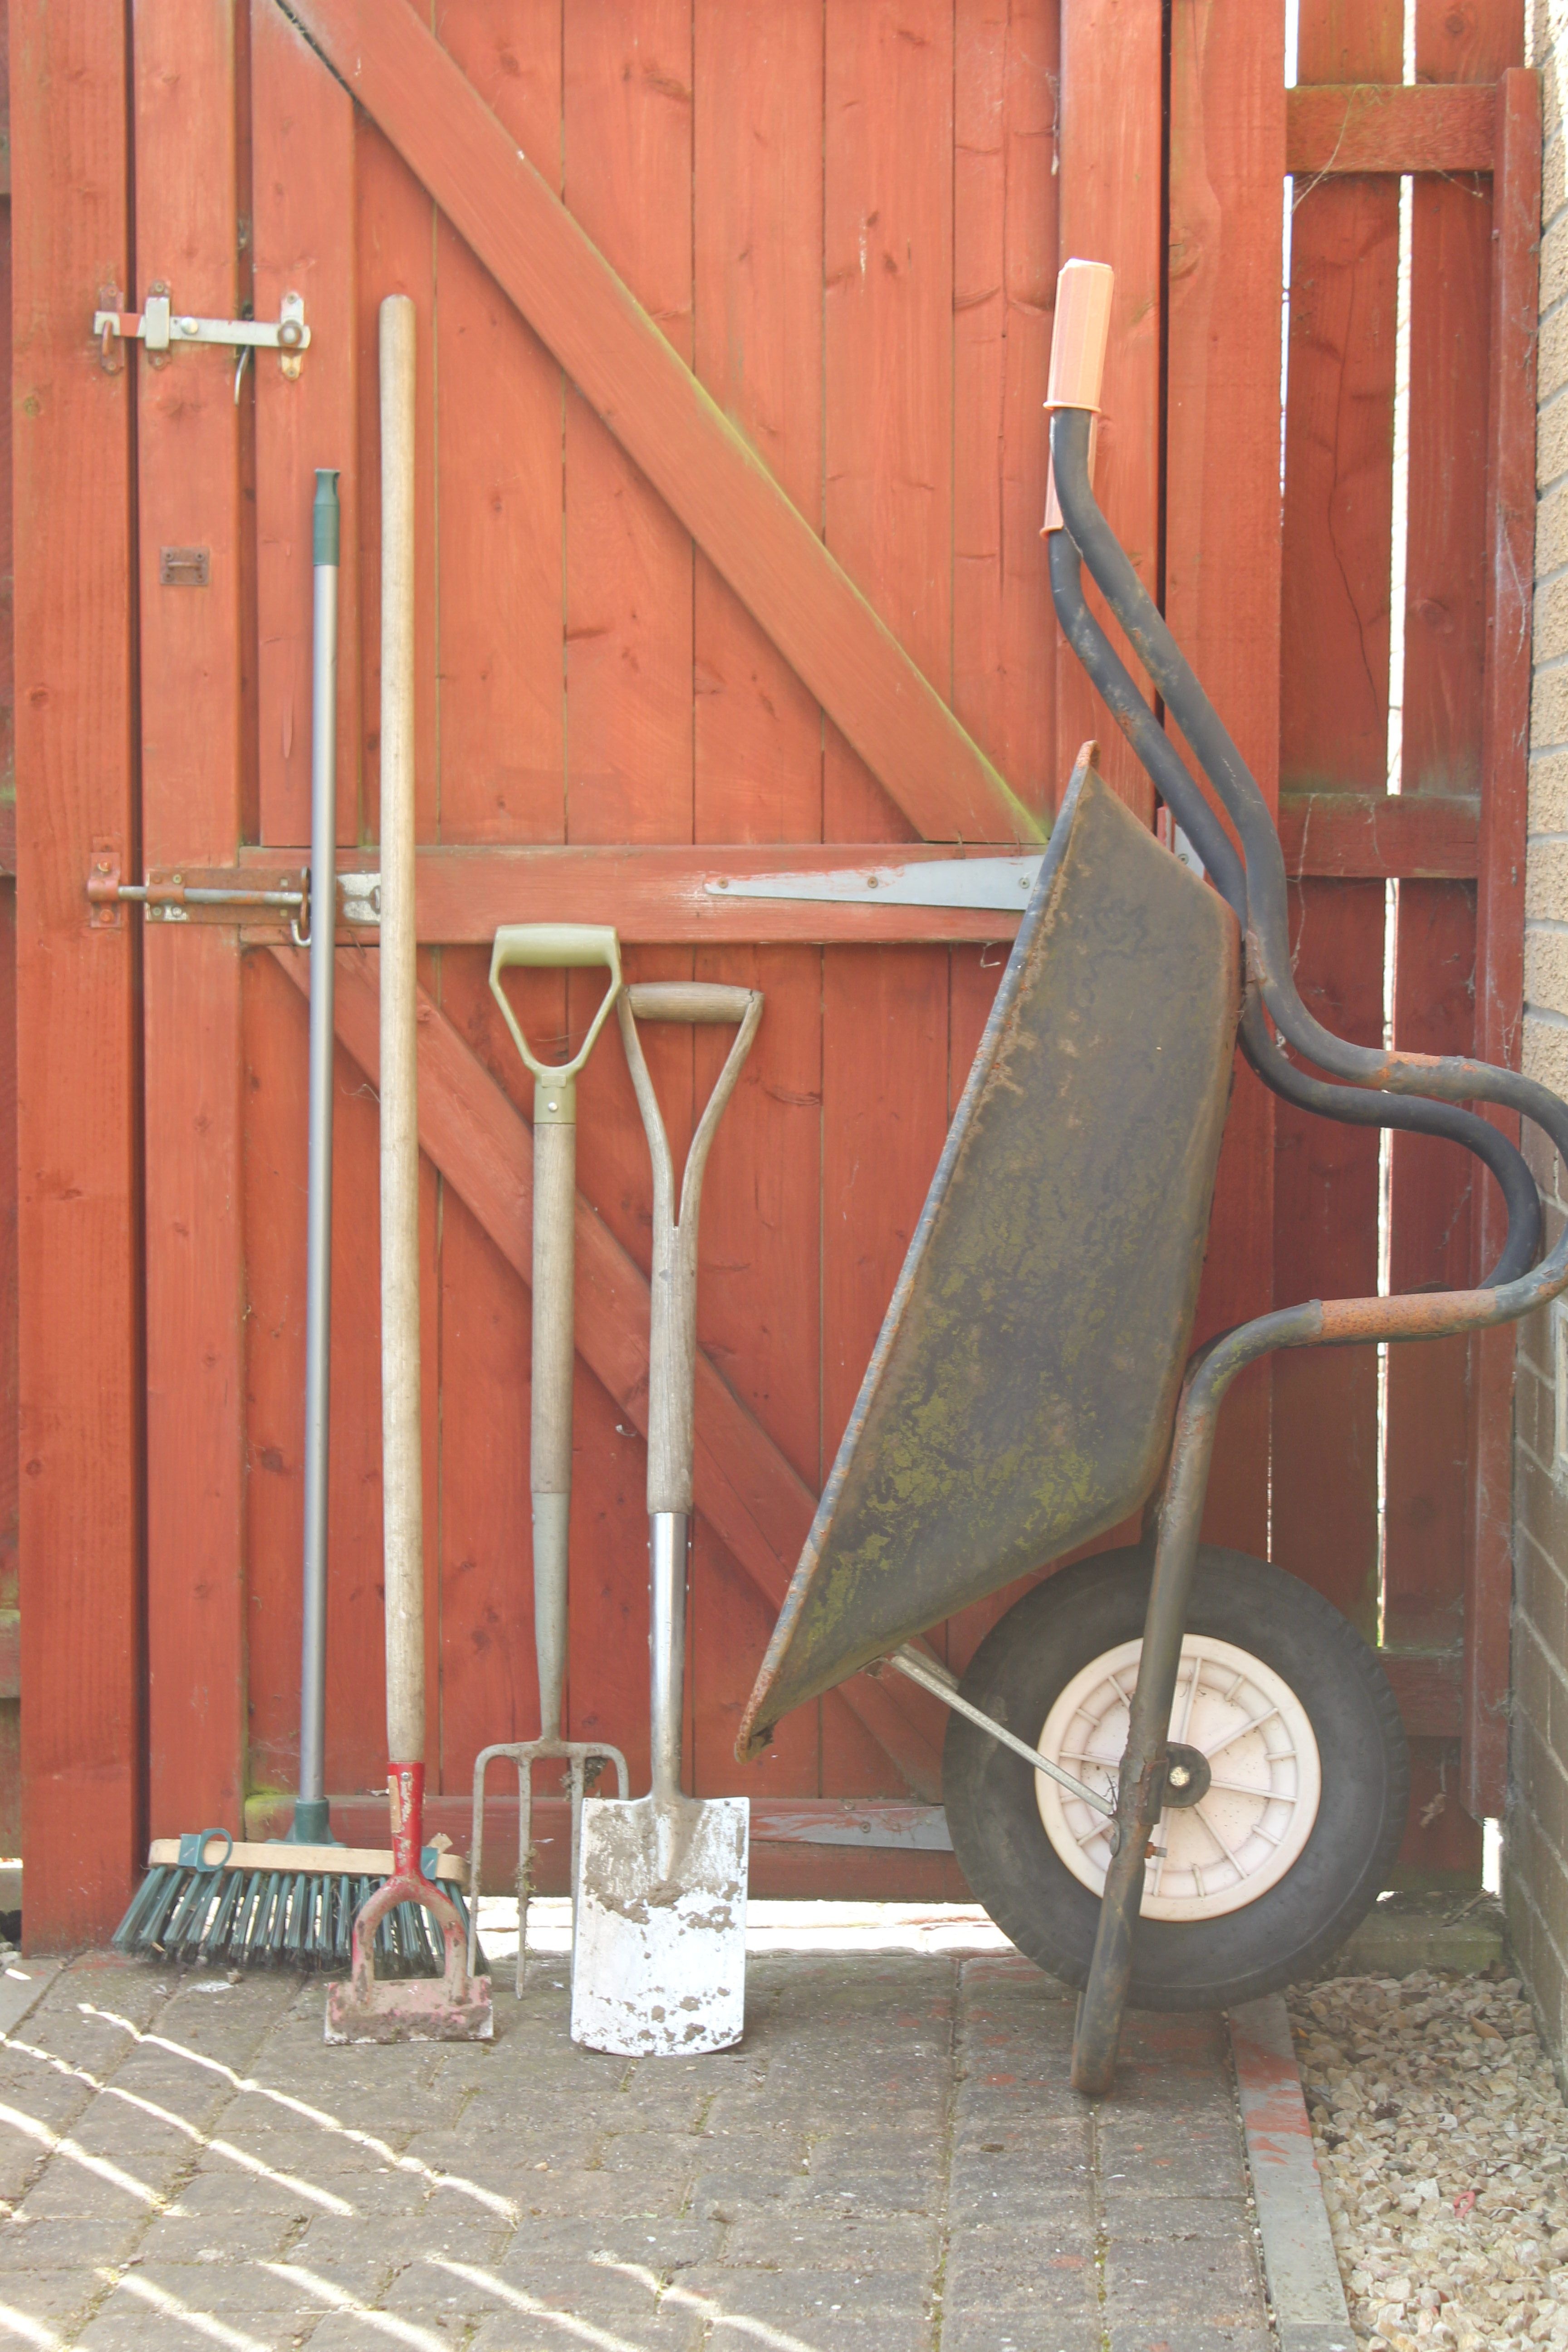
work, path, fork, fence, wood, cart, floor, brush, rust, vehicle, equipment, metal, gate, handrail, product, bolt, stairs, gardening, iron, spade, latch, hobby, cultivate, wheelbarrow, hoe, garden tools, man made object